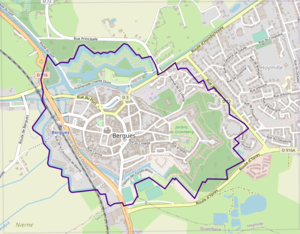
carte réalisée sur umap This map was created from OpenStreetMap project data, collected by the community. This map may be incomplete, and may contain errors. Don't rely solely on it for navigation.
Bergues, anciennement Bergues-Saint-Winoc, est une commune française, située dans le département du Nord en région Hauts-de-France. Historiquement, la ville et ses alentours ont appartenu au comté de Flandre et relèvent de la zone linguistique flamande.